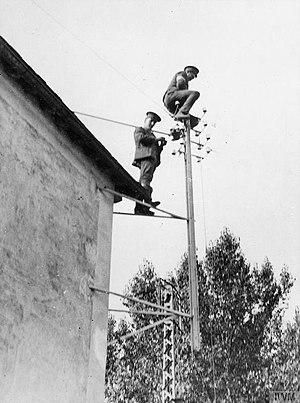
L'armée britannique durant la Première Guerre mondiale a eu à combattre de manière la plus importante et la plus coûteuse de sa longue histoire. Au début du conflit, ses combattants étaient exclusivement composés de volontaires jusqu'à 1916, contrairement aux armées française et allemande composées surtout de conscrits. De plus, l'armée britannique était considérablement moins nombreuse que ces deux dernières.